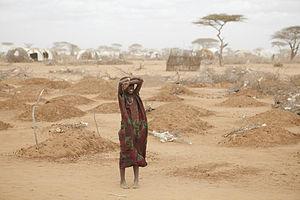
à l'entrée du camp de réfugiés de Dadaab (Kenya), une jeune fille erre au milieu des tombes récentes de 70 enfants, morts pour la plupart de malnutrition. De nombreux enfants se sont rendus à pieds dans ce camp. Beaucoup sont morts en chemin, d'autres sont morts peu de temps après leur arrivée. Cliché